Damjan Dostanić

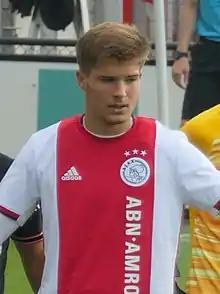
Dostanić with Jong Ajax in October 2019

Damjan Dostanić (born 3 December 2001) is a professional footballer who plays as forward. Born in the Netherlands, he has represented Serbia at under-19 level.